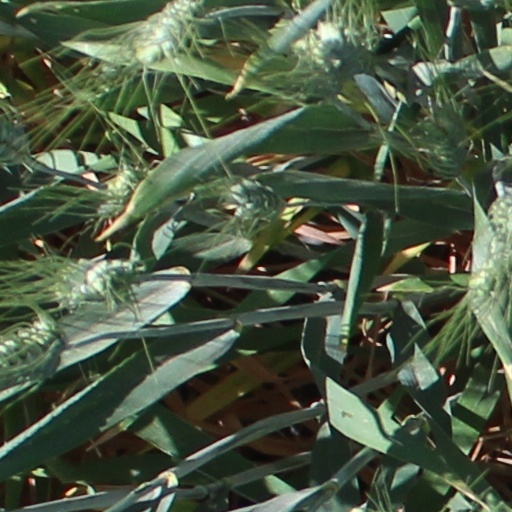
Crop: wheat